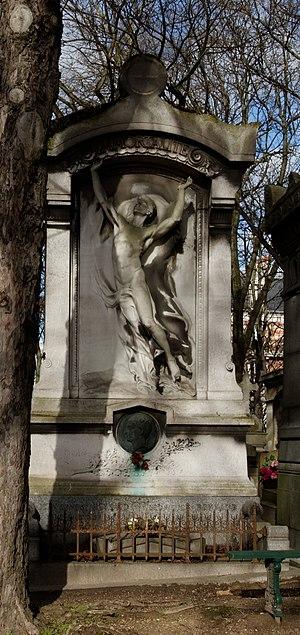
Statue Immortalité par Henri Chapu et médaillon en bronze par David d'Angers. Français
Jean Ernest Reynaud est un philosophe français.